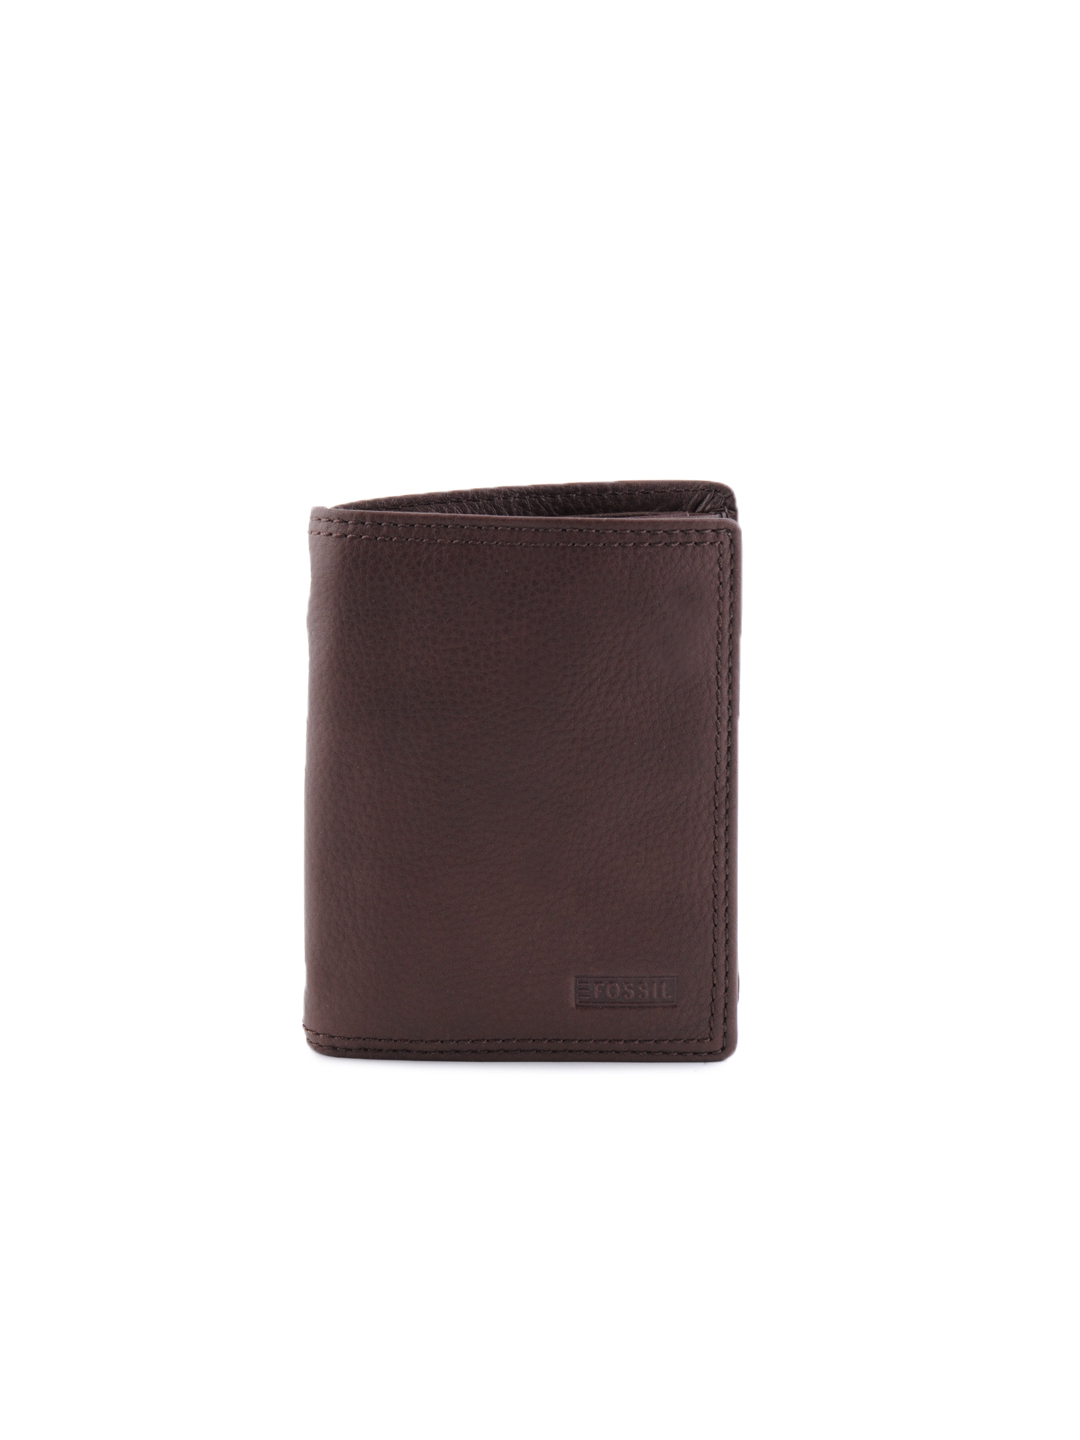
Fossil Men Midway Intl Brown Wallet
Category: Accessories / Wallets / Wallets
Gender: Men
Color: Brown
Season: Winter 2016
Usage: Casual